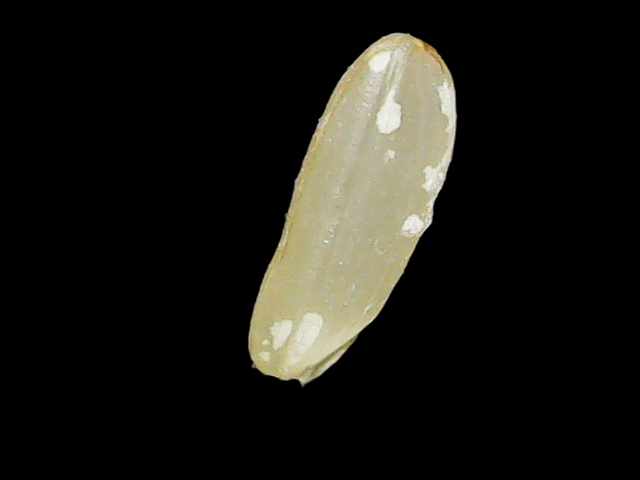
Rice variety: Binadhan17